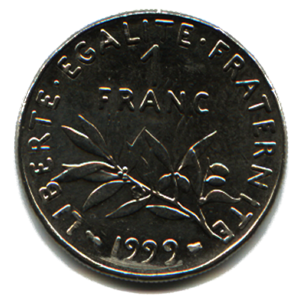
Piece 1 Franc 1999 face 1